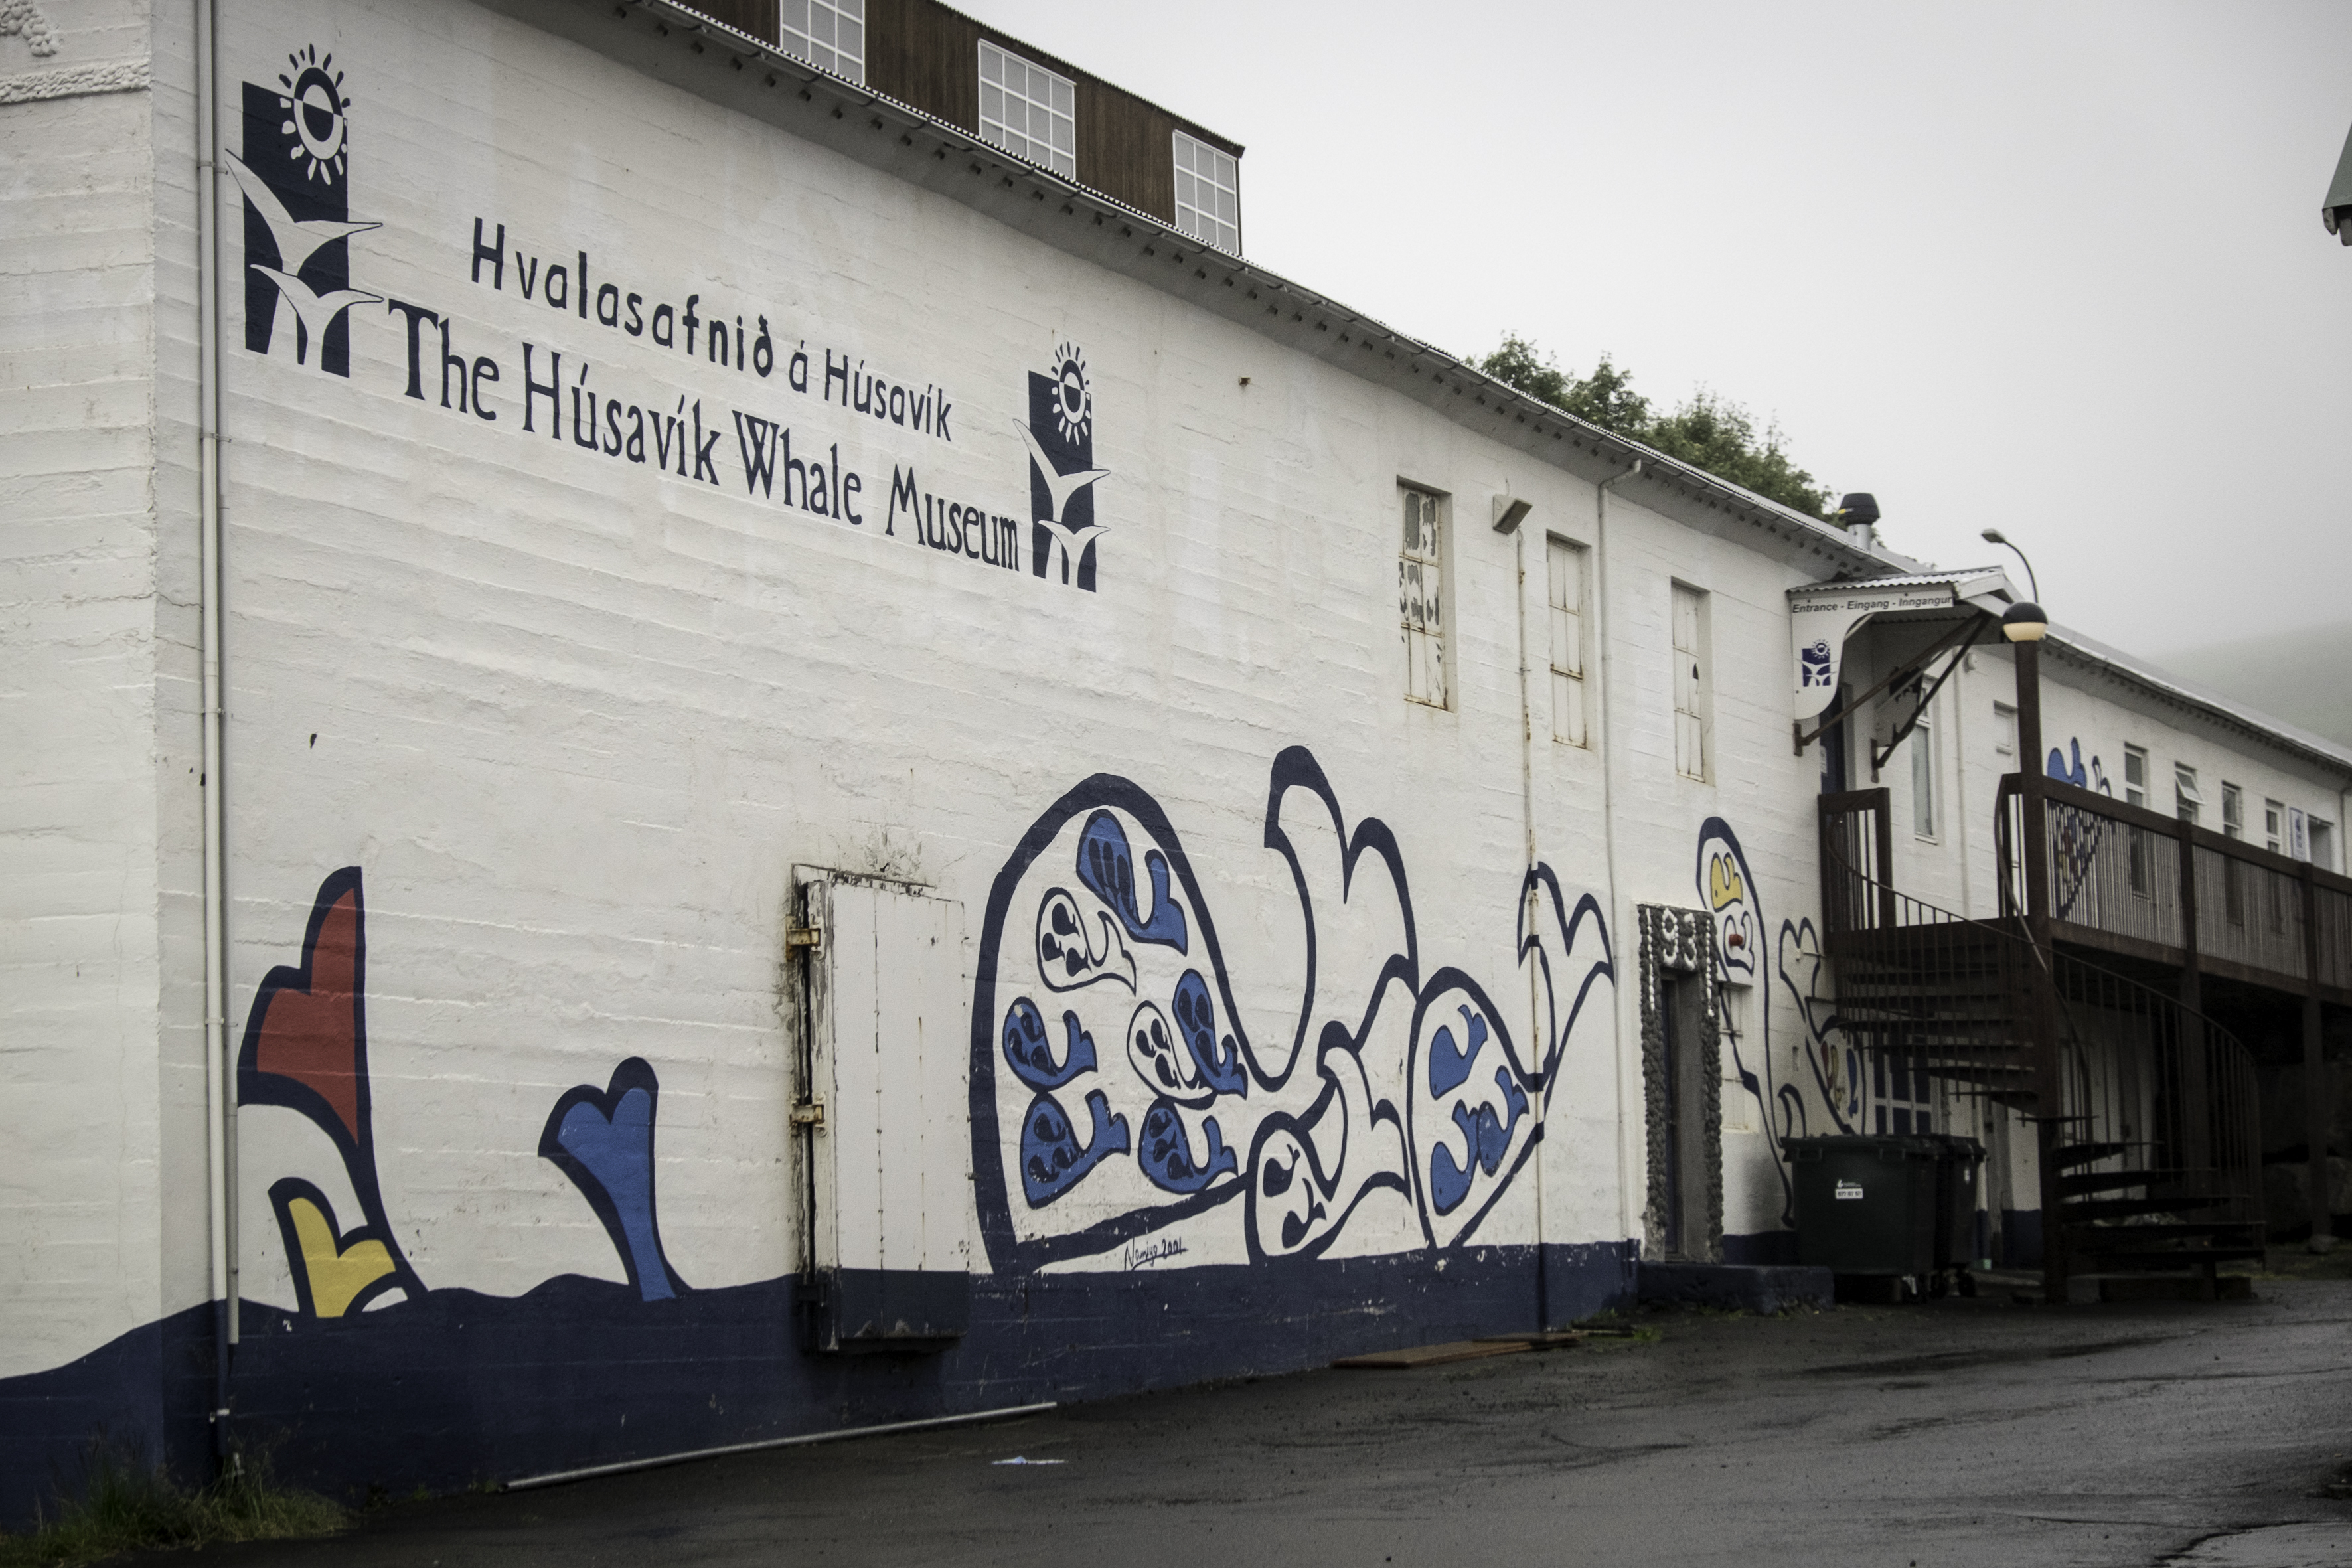
road, street, wall, travel, fujifilm, iceland, graffiti, art, is, mural, fuji, northeast, fujixt1, fujix, hsavk, neighbourhood, urban area